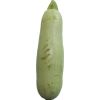
Label: Zucchini 1